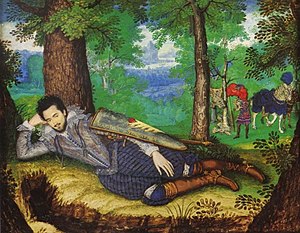
Edward Herbert, 1. baron Herbert af Cherbury
Edward Herbert portrætteret af Isaac Oliver(1560–1617)
Edward Herbert, 1st Baron Herbert of Cherbury var en britisk soldat, diplomat, historiker, digter og religiøs filosof.